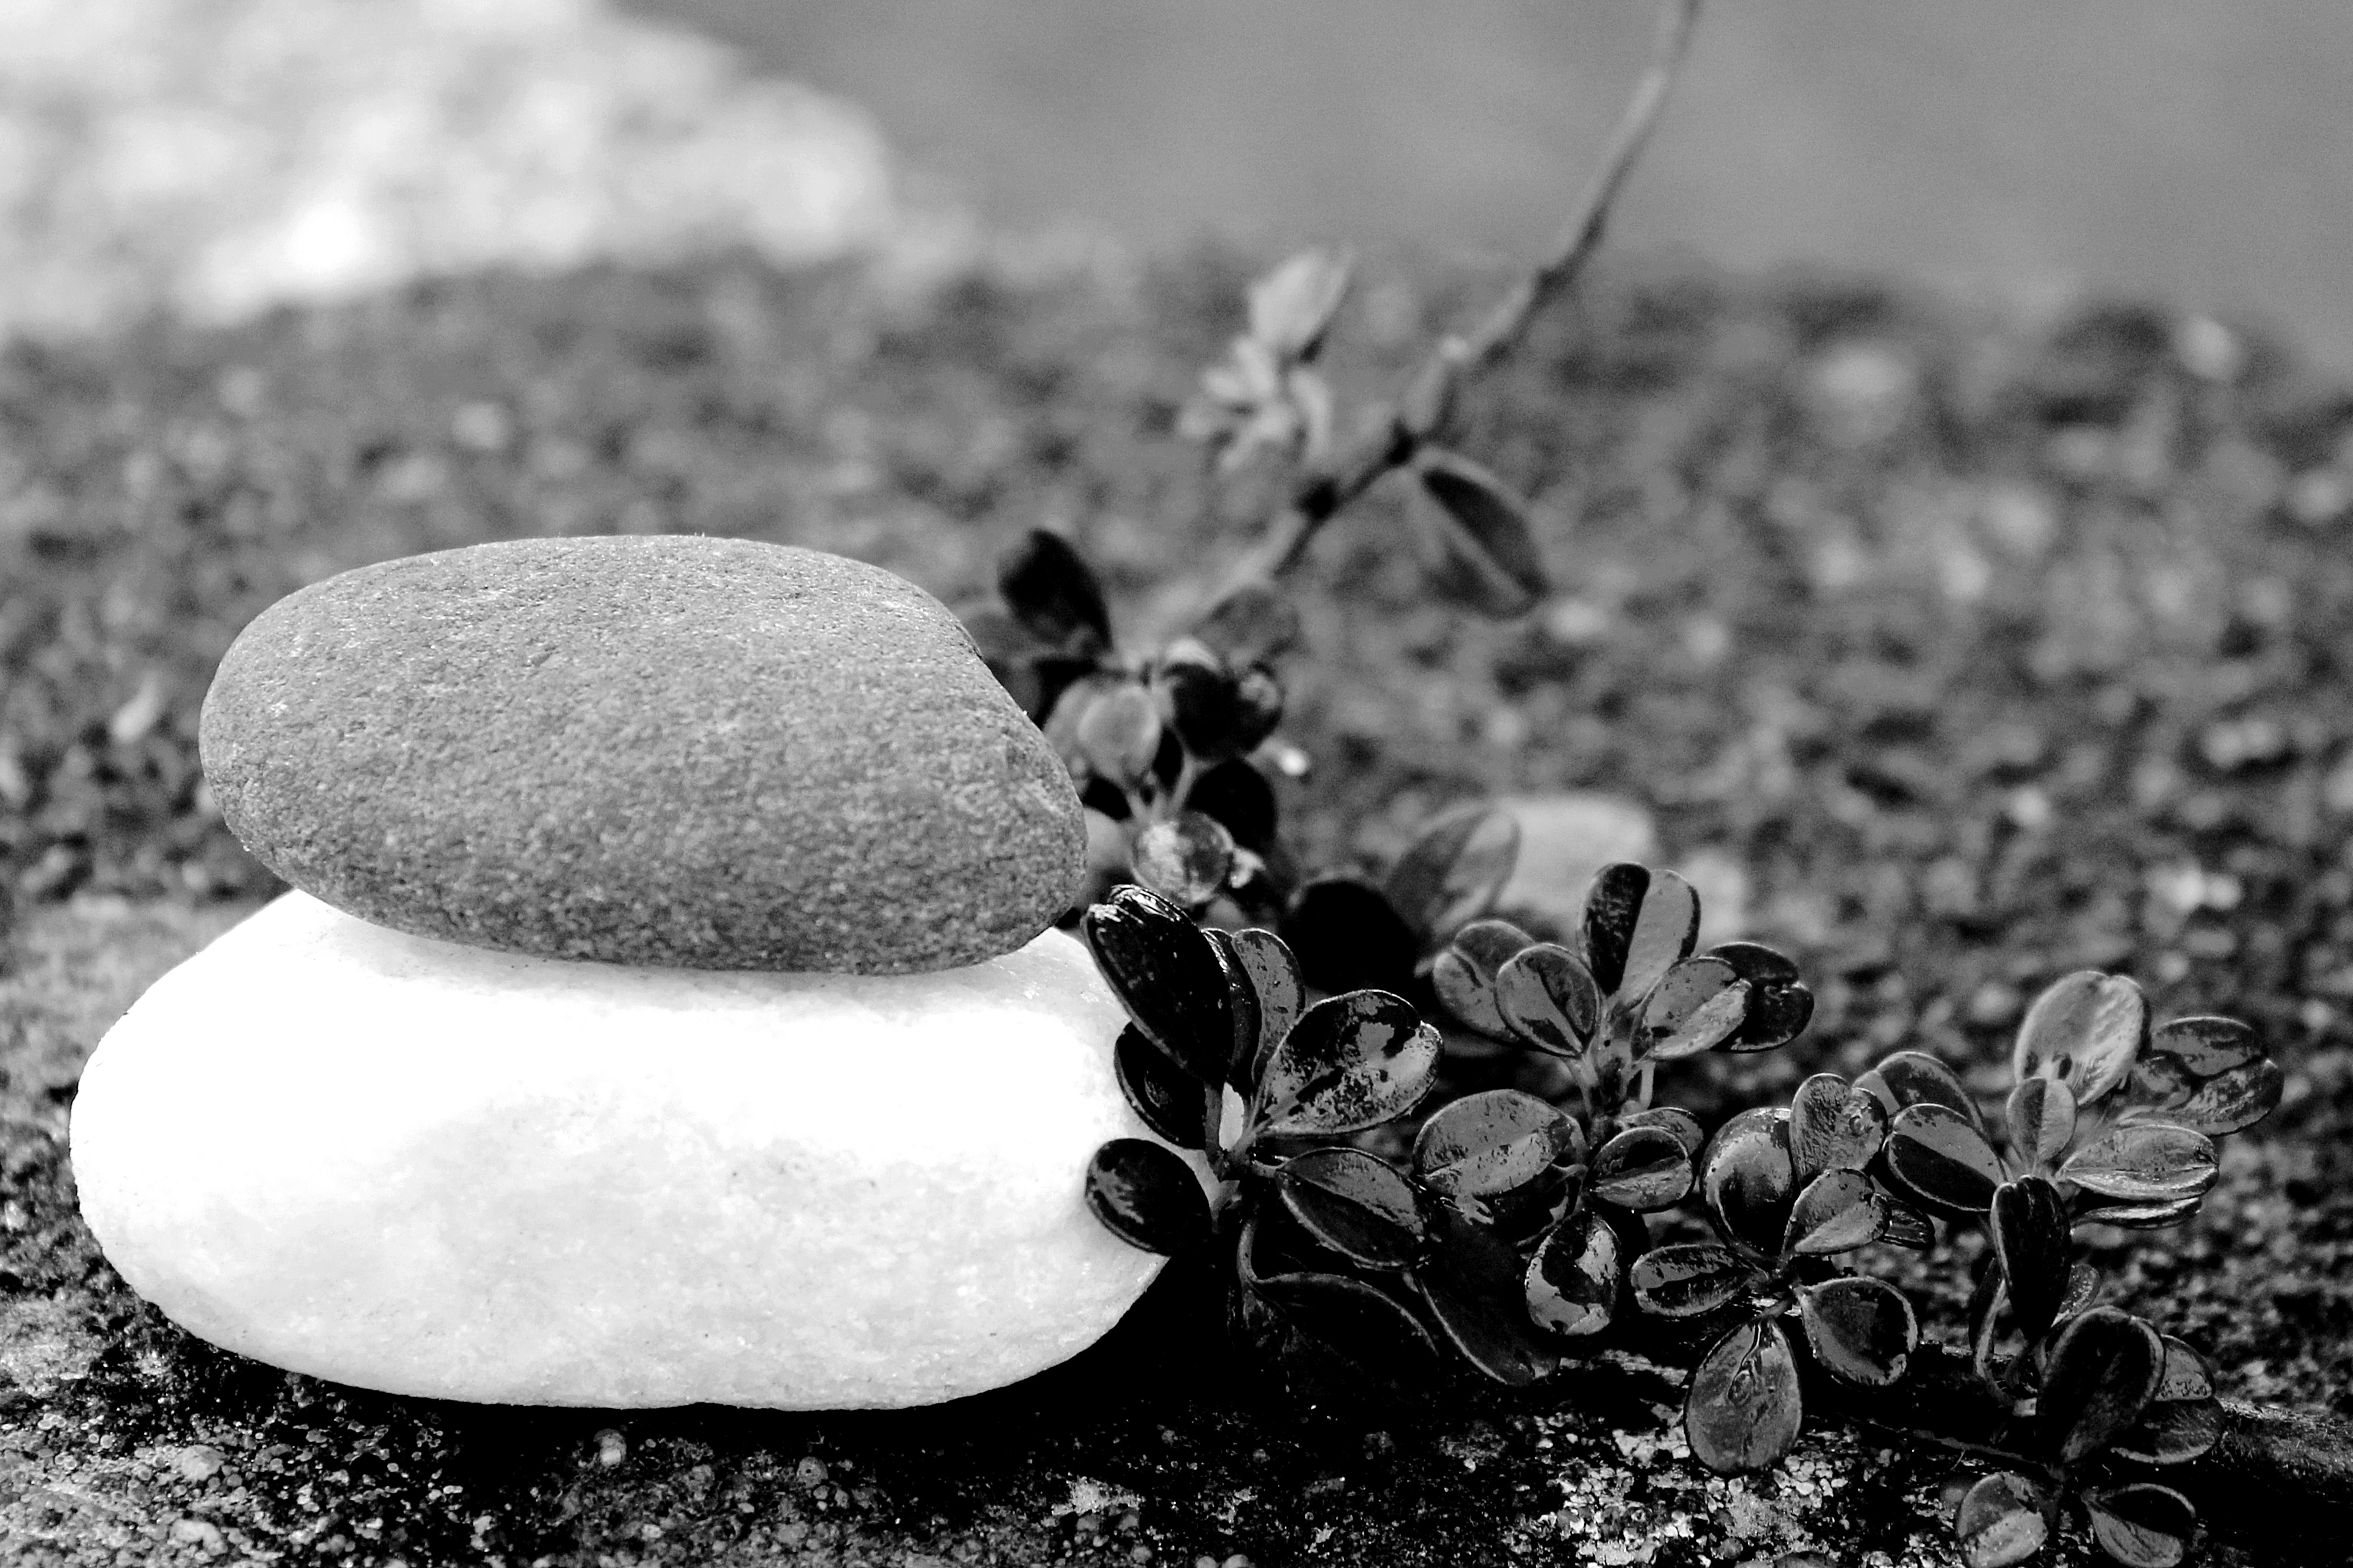
nature, rock, branch, black and white, plant, white, photography, leaf, flower, petal, relax, tower, balance, peaceful, autumn, meditate, soil, rest, stack, black, monochrome, flora, close up, stones, relaxation, meditation, stacked, silent, layered, wellness, macro photography, gartendeko, garden design, still life photography, monochrome photography